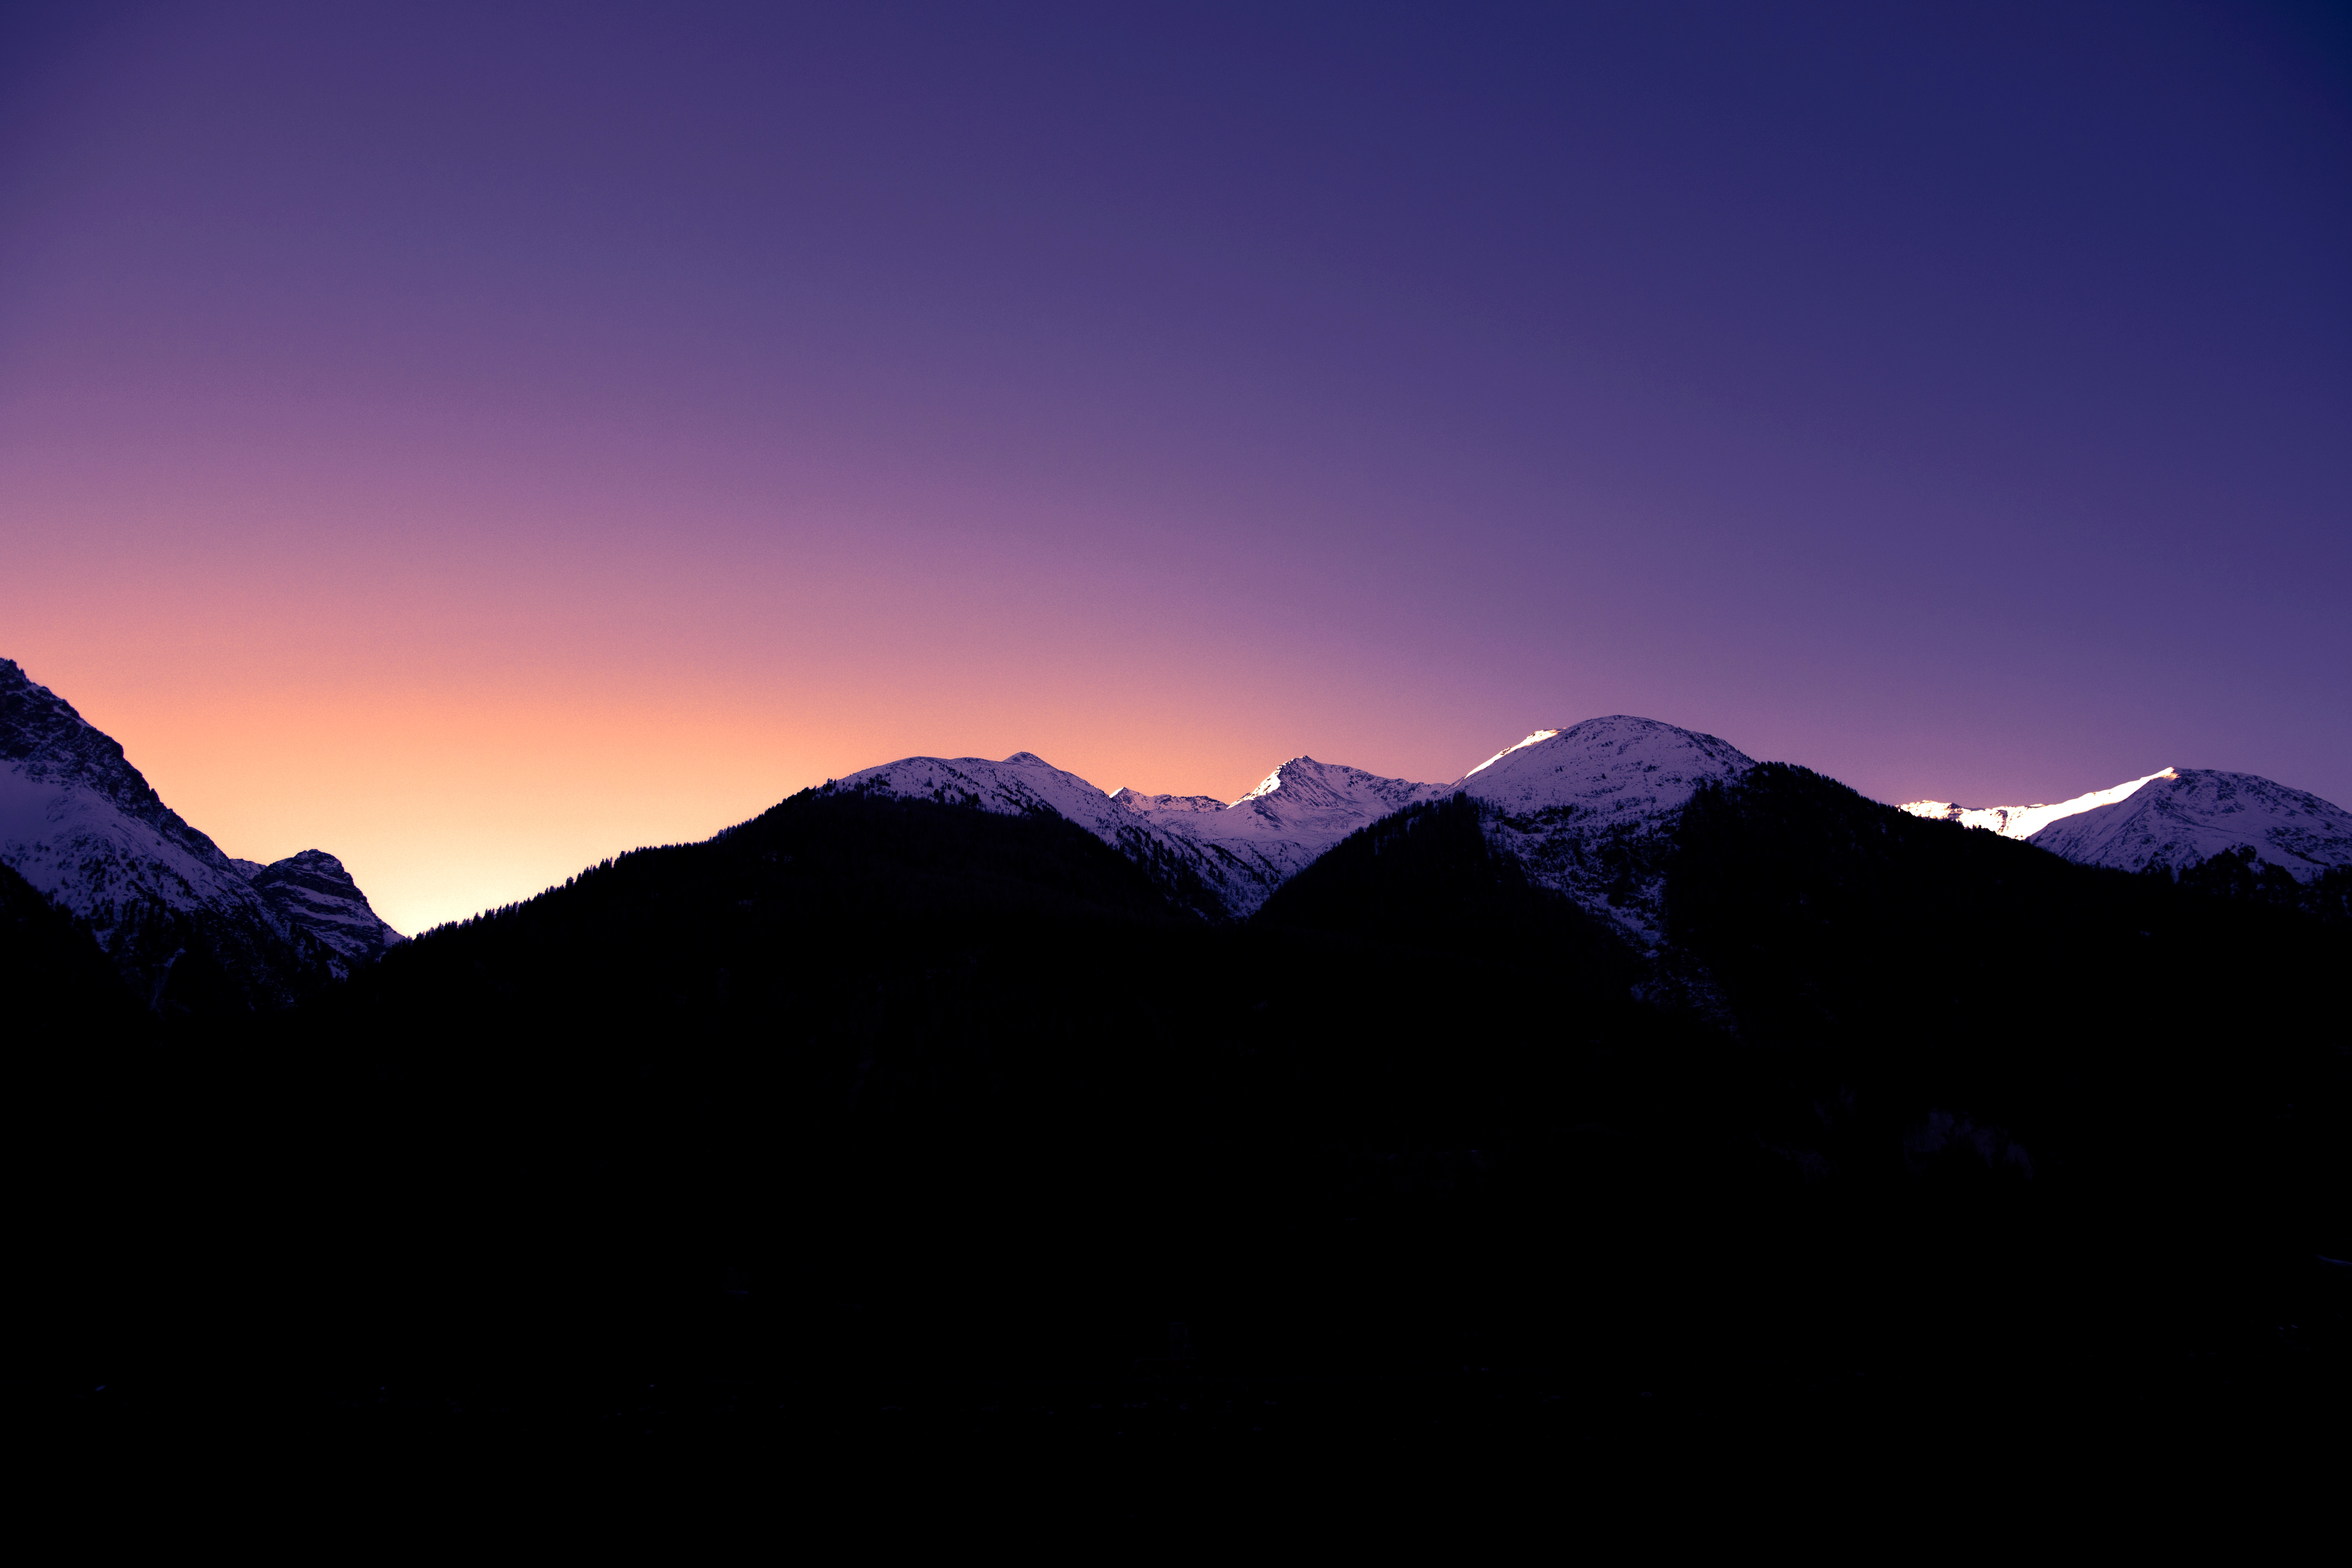
mountain, snow, cloud, sky, sunrise, sunset, morning, hill, purple, dawn, mountain range, dusk, evening, summit, gradient, landform, atmospheric phenomenon, mountainous landforms